Penrhyn Castle

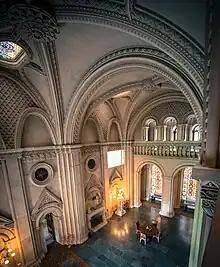
The Grand Hall

Penrhyn is among the most admired of the numerous mock castles built in the United Kingdom in the 19th century; Christopher Hussey called it, "the outstanding instance of Norman revival." The castle is a picturesque composition that stretches over from a tall donjon, or keep, containing the family rooms, through the main block built around the earlier house, to the service wing and the stables. Simon Jenkins draws comparisons with Windsor, Arundel and Eastnor. Haslam, Orbach and Voelcker, in their 2009 volume "Gwynedd" in the Pevsner Buildings of Wales series, describe it as "one of the most enormous houses in Britain" and note its "wholeheartedly Romanesque" style. Coflein records that Hopper and Dawkins-Pennant selected the Neo-Norman, or Romanesque Revival style, as opposed to the increasing fashionable Gothic Revival. Pevsner describes the castle as "a serious work of architecture", noting the "dauntingly fine masonry" construction.